International Committee of the Red Cross archives

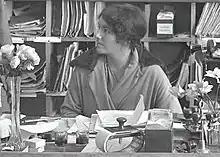
Renée-Marguerite Cramer, first ever female Committee member, director in the Sections of the Entente

Their mandate was based on resolution VI of the 9th conference of Washington in 1912 and hence limited to military personnel. However, the committee member and medical doctor founded a civilian section against the advice of other committee members. It soon became commonly associated with the ICRC and significantly contributed to its positive image, thus also to its first Nobel Peace Prize in 1917 (The ousted Dunant had received the first one in 1901 as an individual).